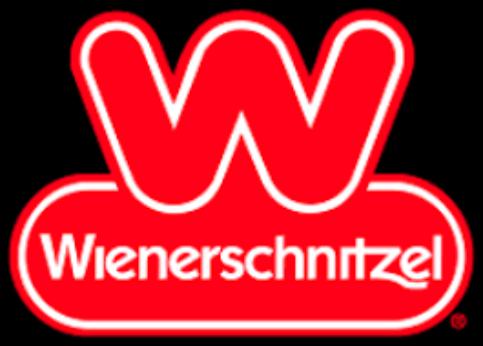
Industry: Food